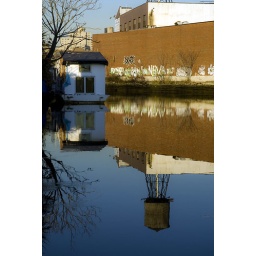
Reflections of water tower tank in Gowanus Canal, Brooklyn, NY